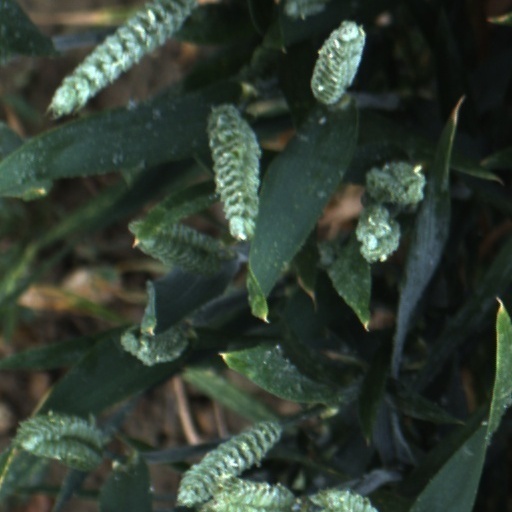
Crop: wheat